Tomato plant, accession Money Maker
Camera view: tilt-top (135 deg); turntable rotation: 90 degrees
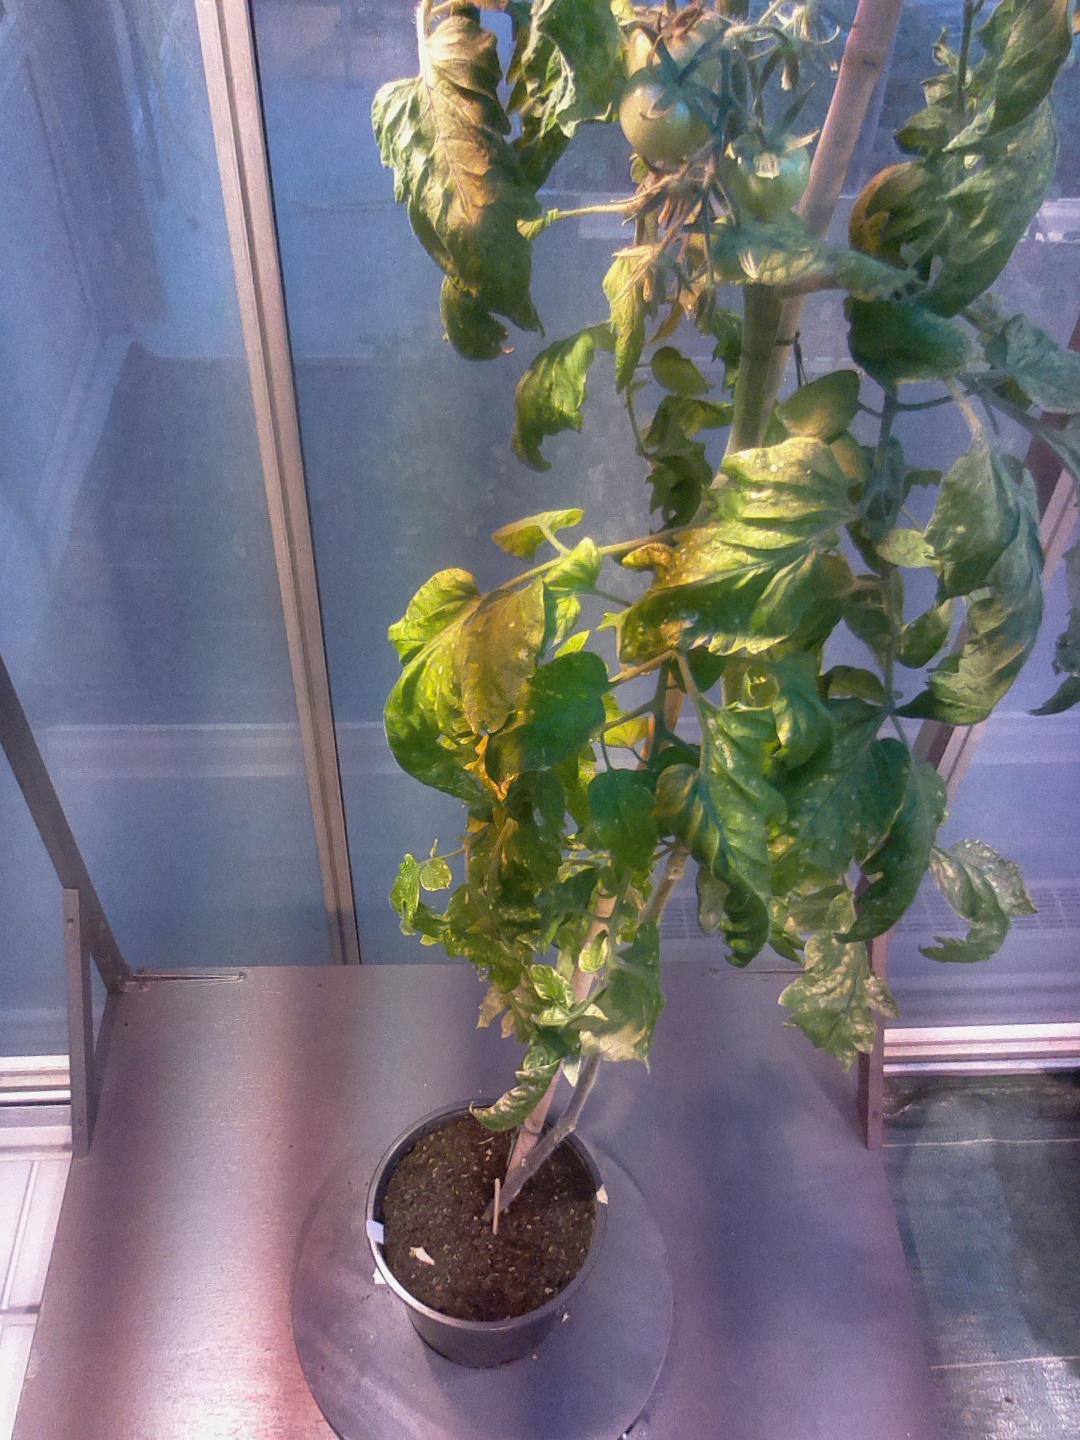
BBCH growth stage 75: 50%-60% of final fruit size